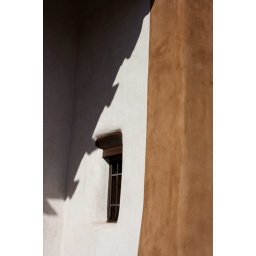
A shadow is cast across the adobe wall of a building in Santa Fe